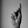
ASL letter: K